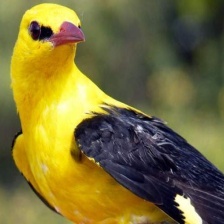
Species: EURASIAN GOLDEN ORIOLE
Scientific name: ORIOLUS ORIOLUS